Samardo Samuels

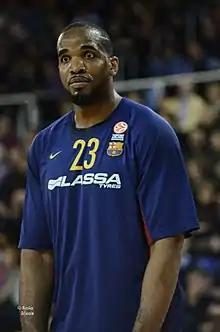
Samuels with FC Barcelona in 2016

Samardo Samuels (born January 9, 1989) is a Jamaican professional basketball player who last played for Trotamundos de Carabobo. He is an NBA Veteran, Italian League Champion and Greek League All-Star. With a global career spanning over 15 years as a professional basketball player, he has played in over 13 countries across the world and represented Jamaica in the FIBA Americas Championship.